None but the Brave

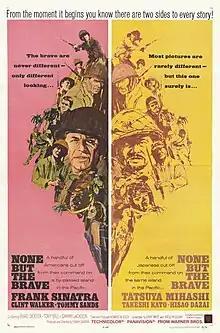
Theatrical release poster

is a 1965 epic anti-war film directed by and starring Frank Sinatra, with special effects by Eiji Tsuburaya. The film follows two platoons, one from the Imperial Japanese Army and the other from the United States Marine Corps, who are stranded on the same uninhabited island during the Pacific War and must learn to cooperate with each other to survive.